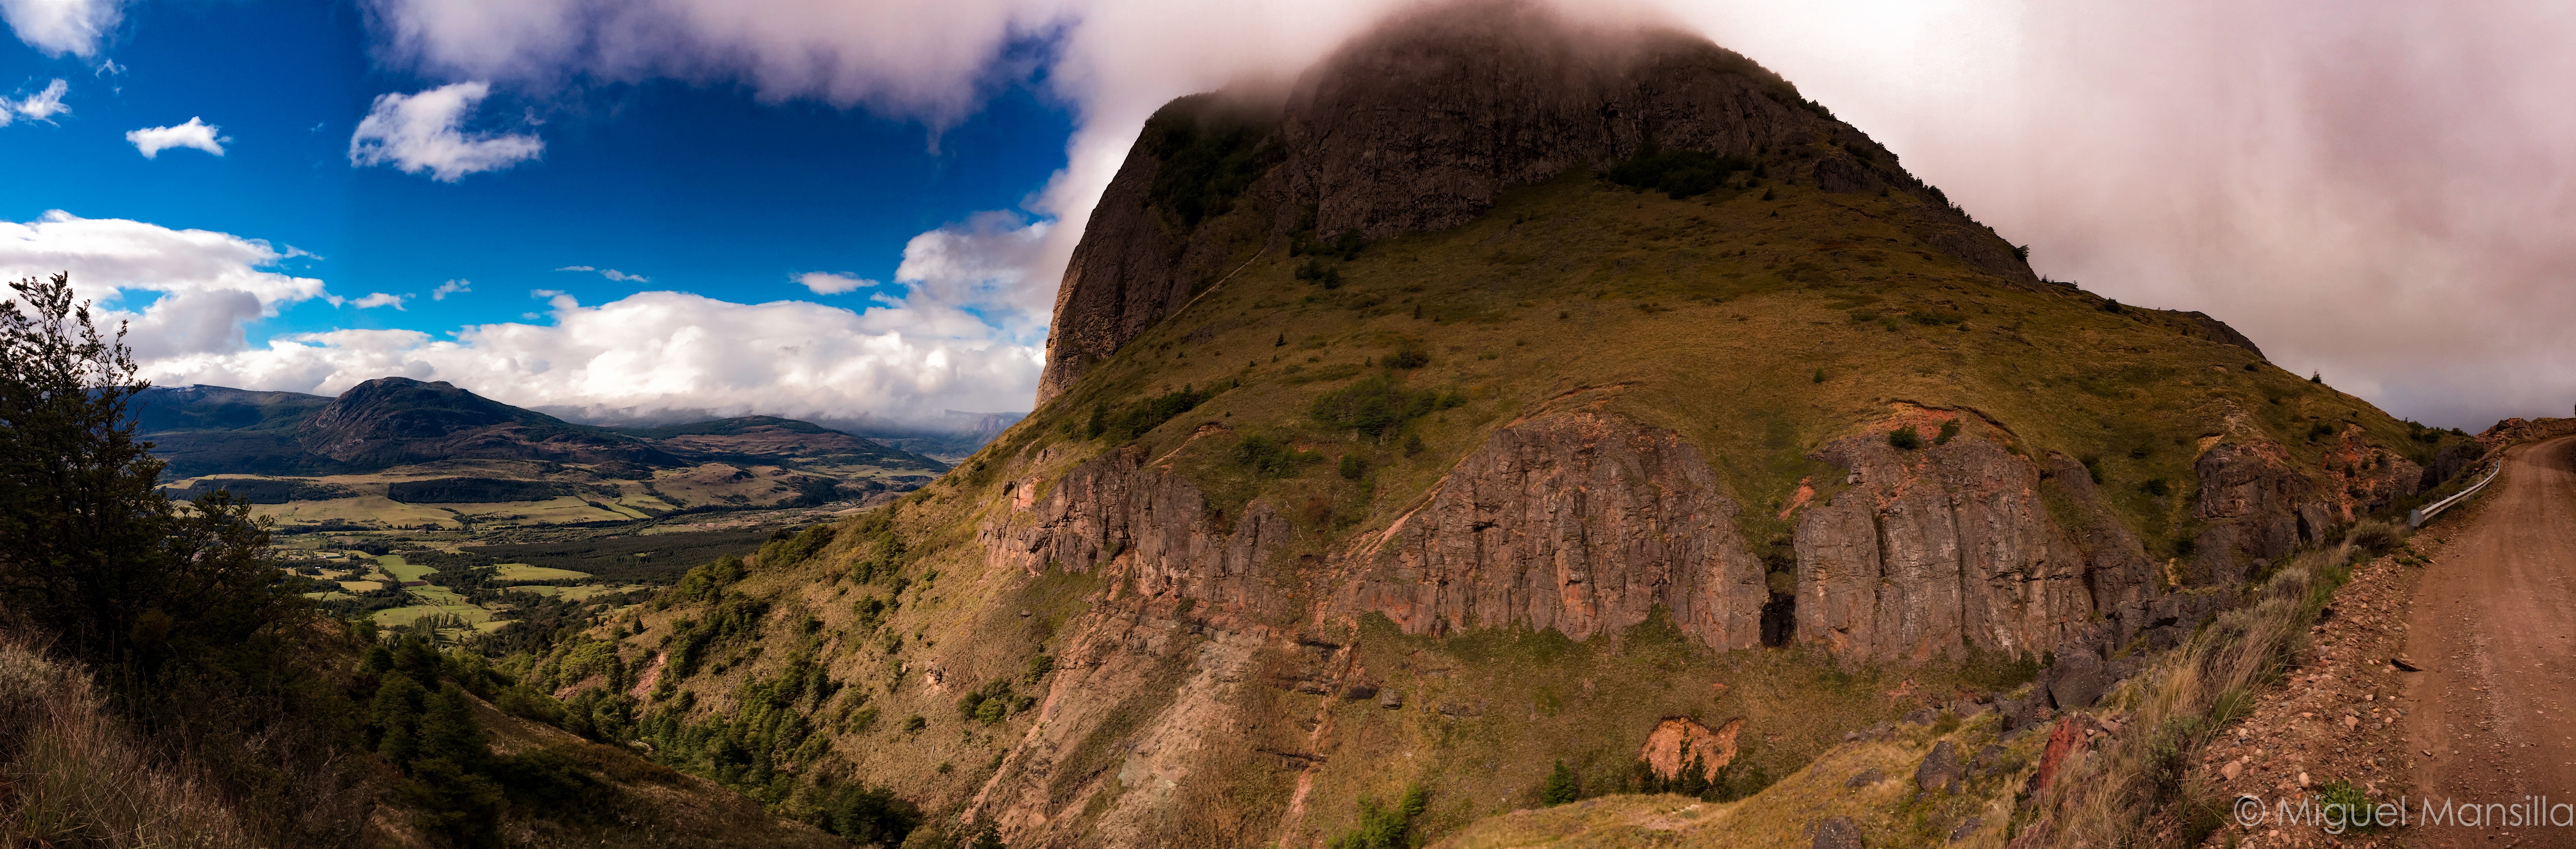
rock, mountain, valley, mountain range, formation, cliff, canyon, terrain, geology, badlands, plateau, wadi, landform, geographical feature